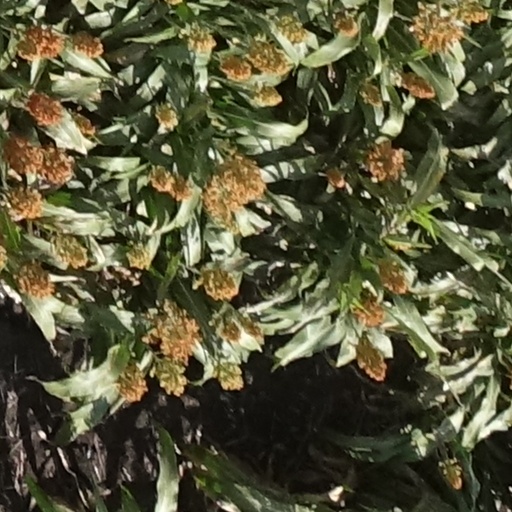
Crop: sorghum